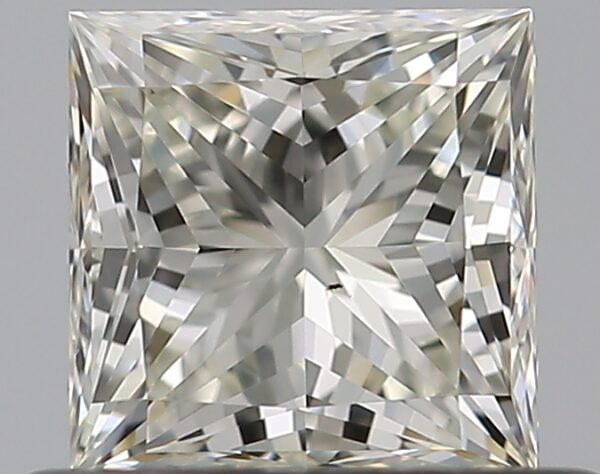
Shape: princess
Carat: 0.5
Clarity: VS2
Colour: K
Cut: EX
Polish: EX
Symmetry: VG
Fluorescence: N
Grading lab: GIA
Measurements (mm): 4.27 x 4.26 x 3.1